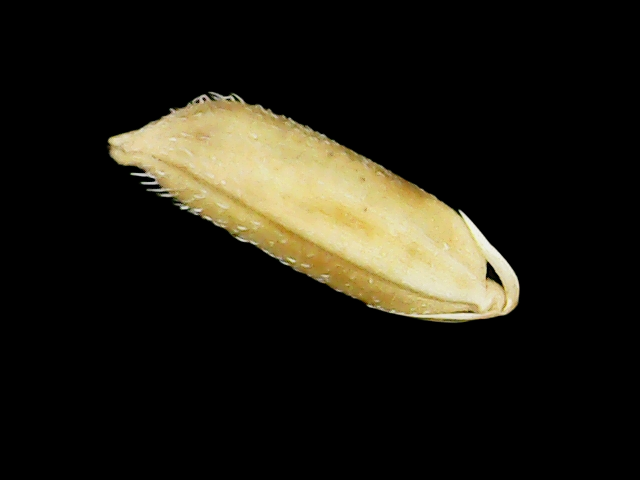
Rice variety: Binadhan11